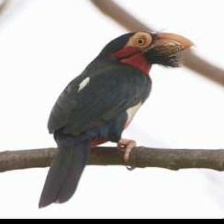
Species: BEARDED BARBET
Scientific name: LYBIUS DUBIUS